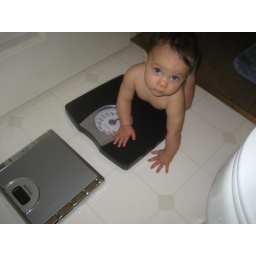
Crawling around the bathroom floor before her bath